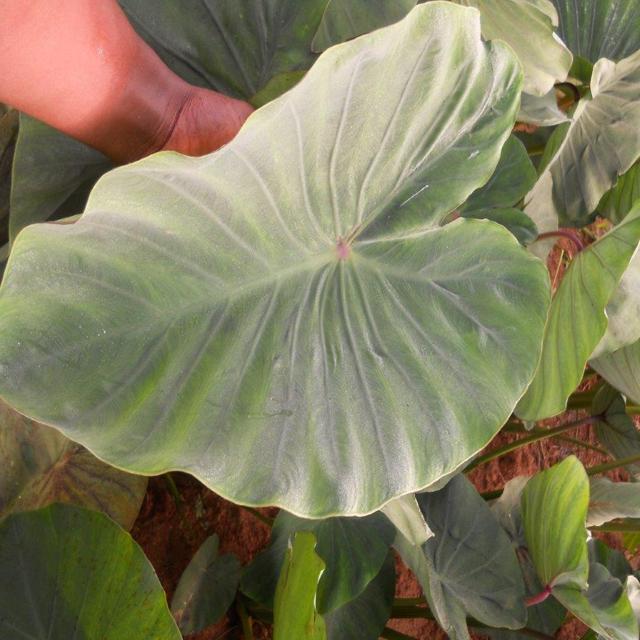
Label: Healthy